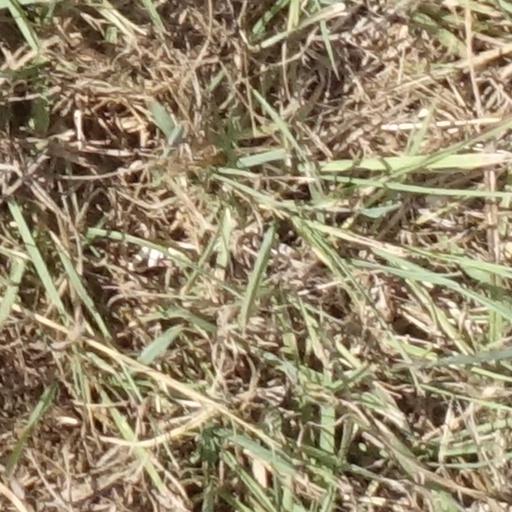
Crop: sorghum